Teine-ku, Sapporo

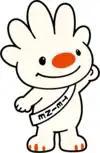
Teinu, the ward's mascot

Teine's mascot is who is a mixed dog/polar bear/rabbit kamuy. As a result, it had five ears that resembled fingers. It resides in a special room in the ward office. It is accidentally discovered at Mt. Teine on November 6, 1989 when it smelled alcohol. It likes pumpkins, watermelons and cream bread (which give its nose its colour). It struggles to control with its body temperature. It is still learning the human language.